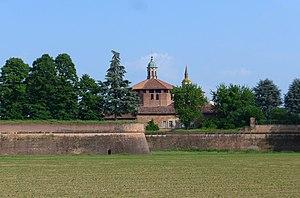
Sabbioneta est une commune italienne de la province de Mantoue dans la région Lombardie en Italie.